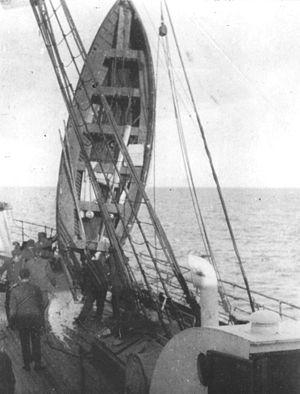
Canot n°12 du Titanic, le matin du 15 avril 1912
Le naufrage du Titanic a mis fin à la traversée inaugurale du RMS Titanic, un paquebot qui devait relier Southampton à New York. Il se déroule dans la nuit du 14 au 15 avril 1912 dans l'océan Atlantique Nord au large de Terre-Neuve. Le navire heurte un iceberg sur tribord le dimanche 14 avril 1912 à 23 h 40 et coule en moins de trois heures, à 2 h 20. Entre 1 490 et 1 520 personnes périssent, ce qui fait de ce naufrage l'une des plus grandes catastrophes maritimes en temps de paix et la plus meurtrière pour l'époque. De nombreuses personnalités périssent durant le naufrage, parmi lesquelles les milliardaires Benjamin Guggenheim et John Jacob Astor.
Les canots de sauvetage du Titanic sont des embarcations placées à bord du paquebot afin de permettre l'évacuation et le transbordement de ses passagers en cas d'incident. Le Titanic disposait de vingt canots, dont seize en bois et quatre pliables. Ils avaient une capacité de 1 178 passagers, alors que le navire pouvait transporter jusqu'à environ 3 500 personnes. Des passagers et membres d'équipage présents à bord du paquebot lors de son naufrage dans la nuit du 14 au 15 avril 1912 y ont été chargés, et ils auraient contenu entre 705 et 712 des 2 200 personnes qui se trouvaient dans le navire. Treize canots ont été remontés à bord du Carpathia et ramenés à New York, puis restitués à la White Star Line. Leur sort est par la suite inconnu.